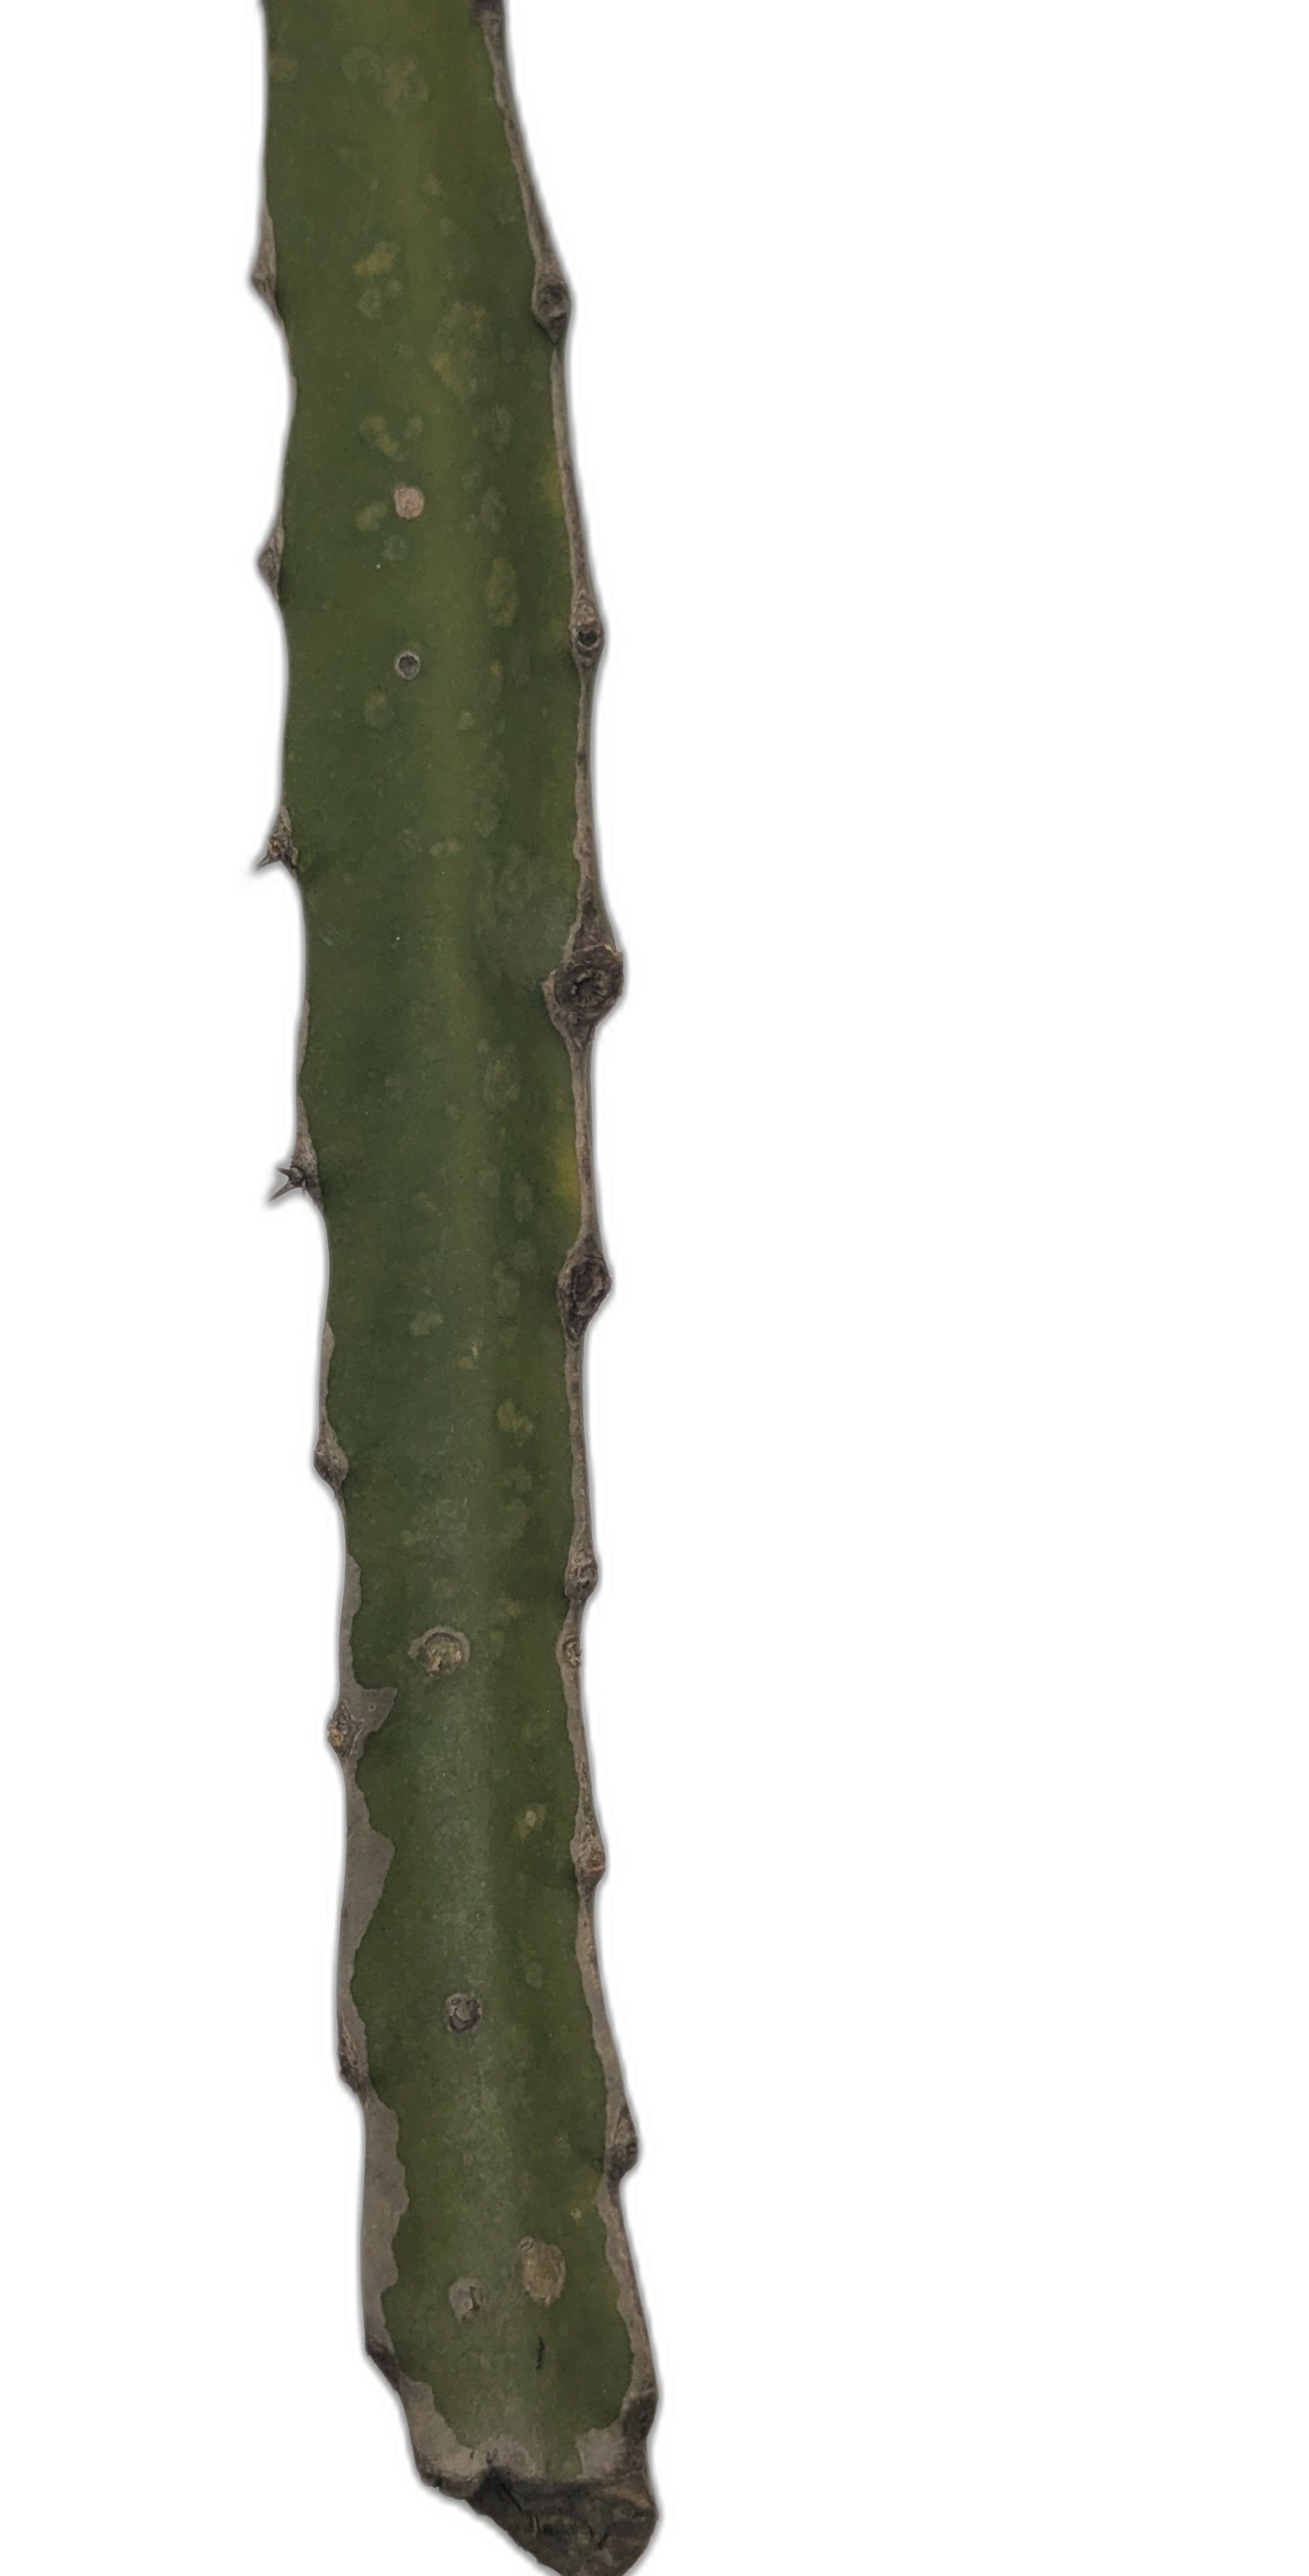
Label: Good leaf